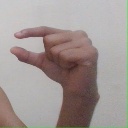
अक्षर: ग